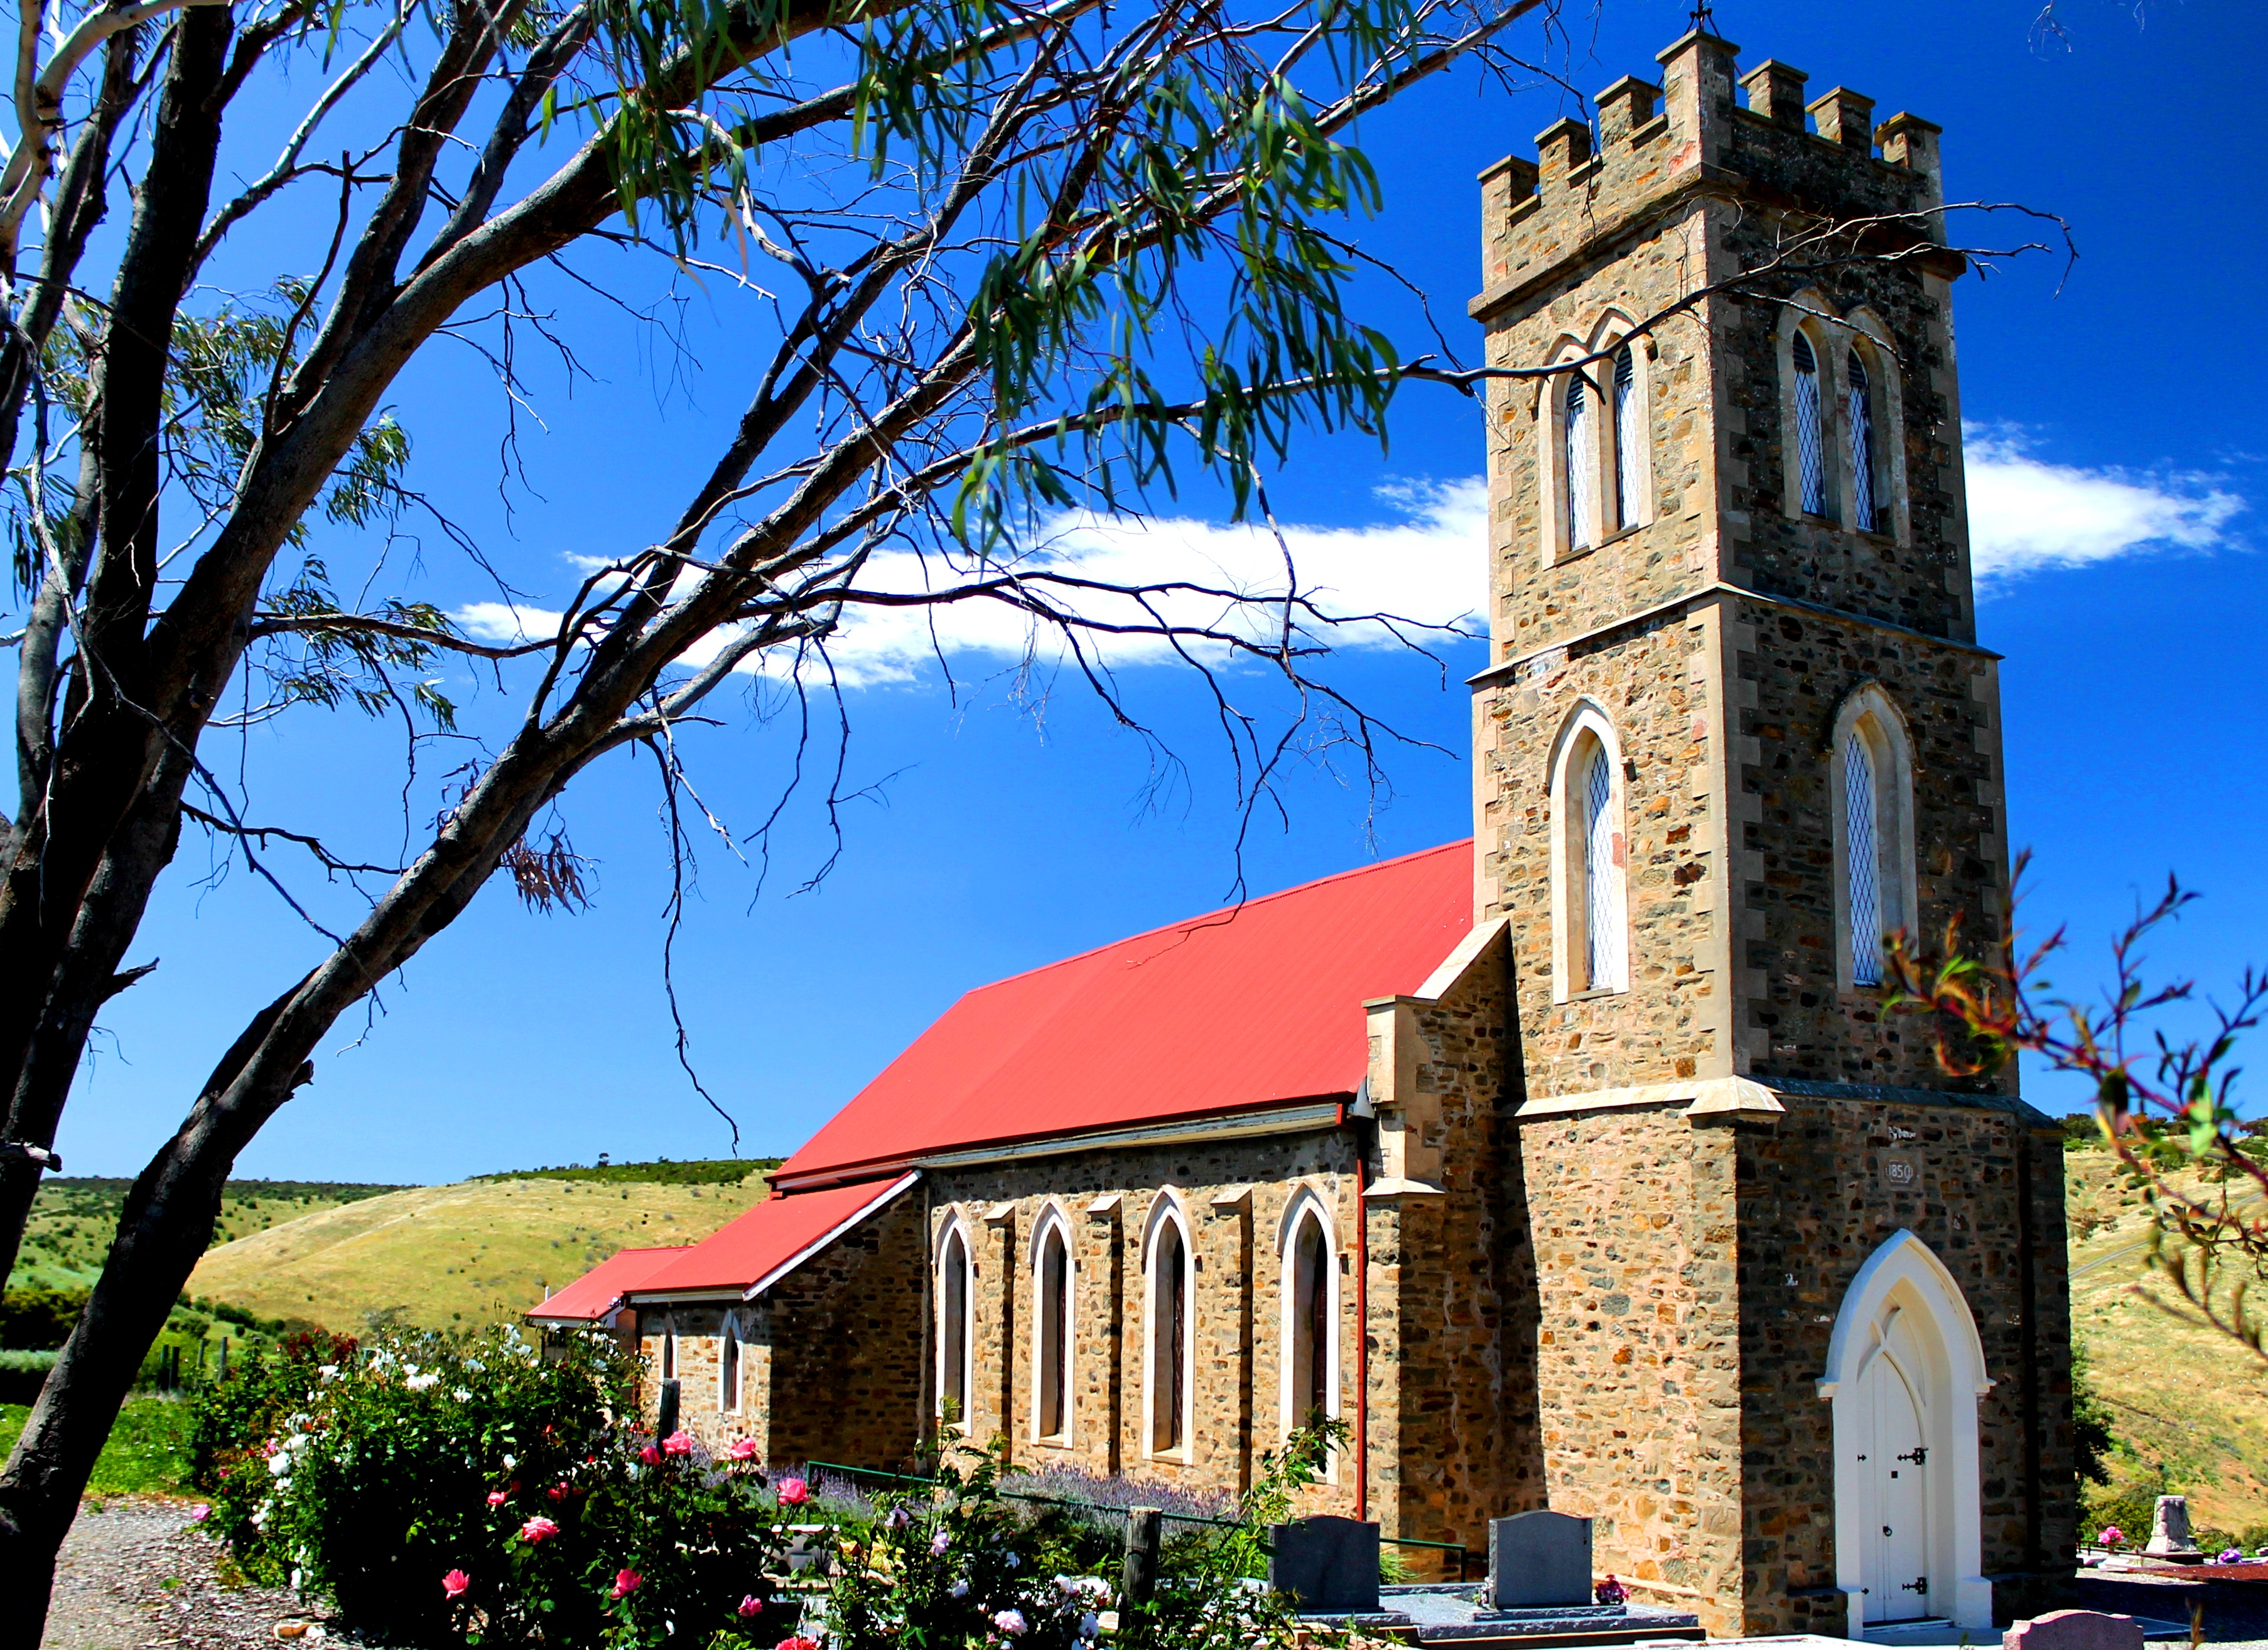
landscape, light, building, explore, canon, landmark, contrast, church, chapel, place of worship, flickr, colour, eos, les, monastery, vertical, facebook, estate, adelaide, dailyshoot, vividstriking, anawesomeshot, dazzlingshot, vividandstriking, leshaines, noarlunga